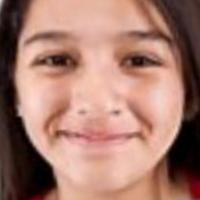
Age group: age 11-20